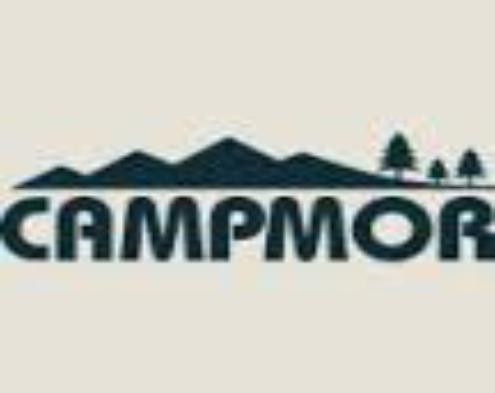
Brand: Campmor
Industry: Clothes